Samuel W. Pennypacker School

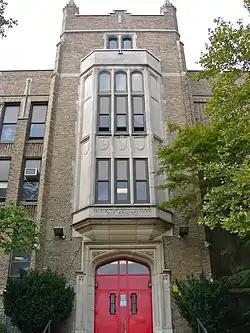
Samuel W. Pennypacker School, September 2010

The Samuel W. Pennypacker School is an historic, American elementary school that is located in the West Oak Lane neighborhood of Philadelphia, Pennsylvania. It is a part of the School District of Philadelphia.